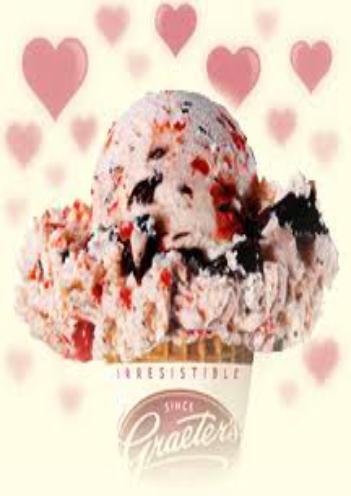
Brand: Graeter's
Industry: Food